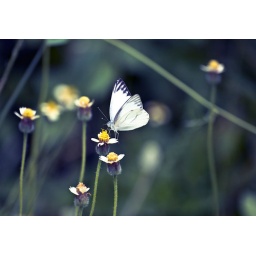
White butterfly upon a small yellow flower